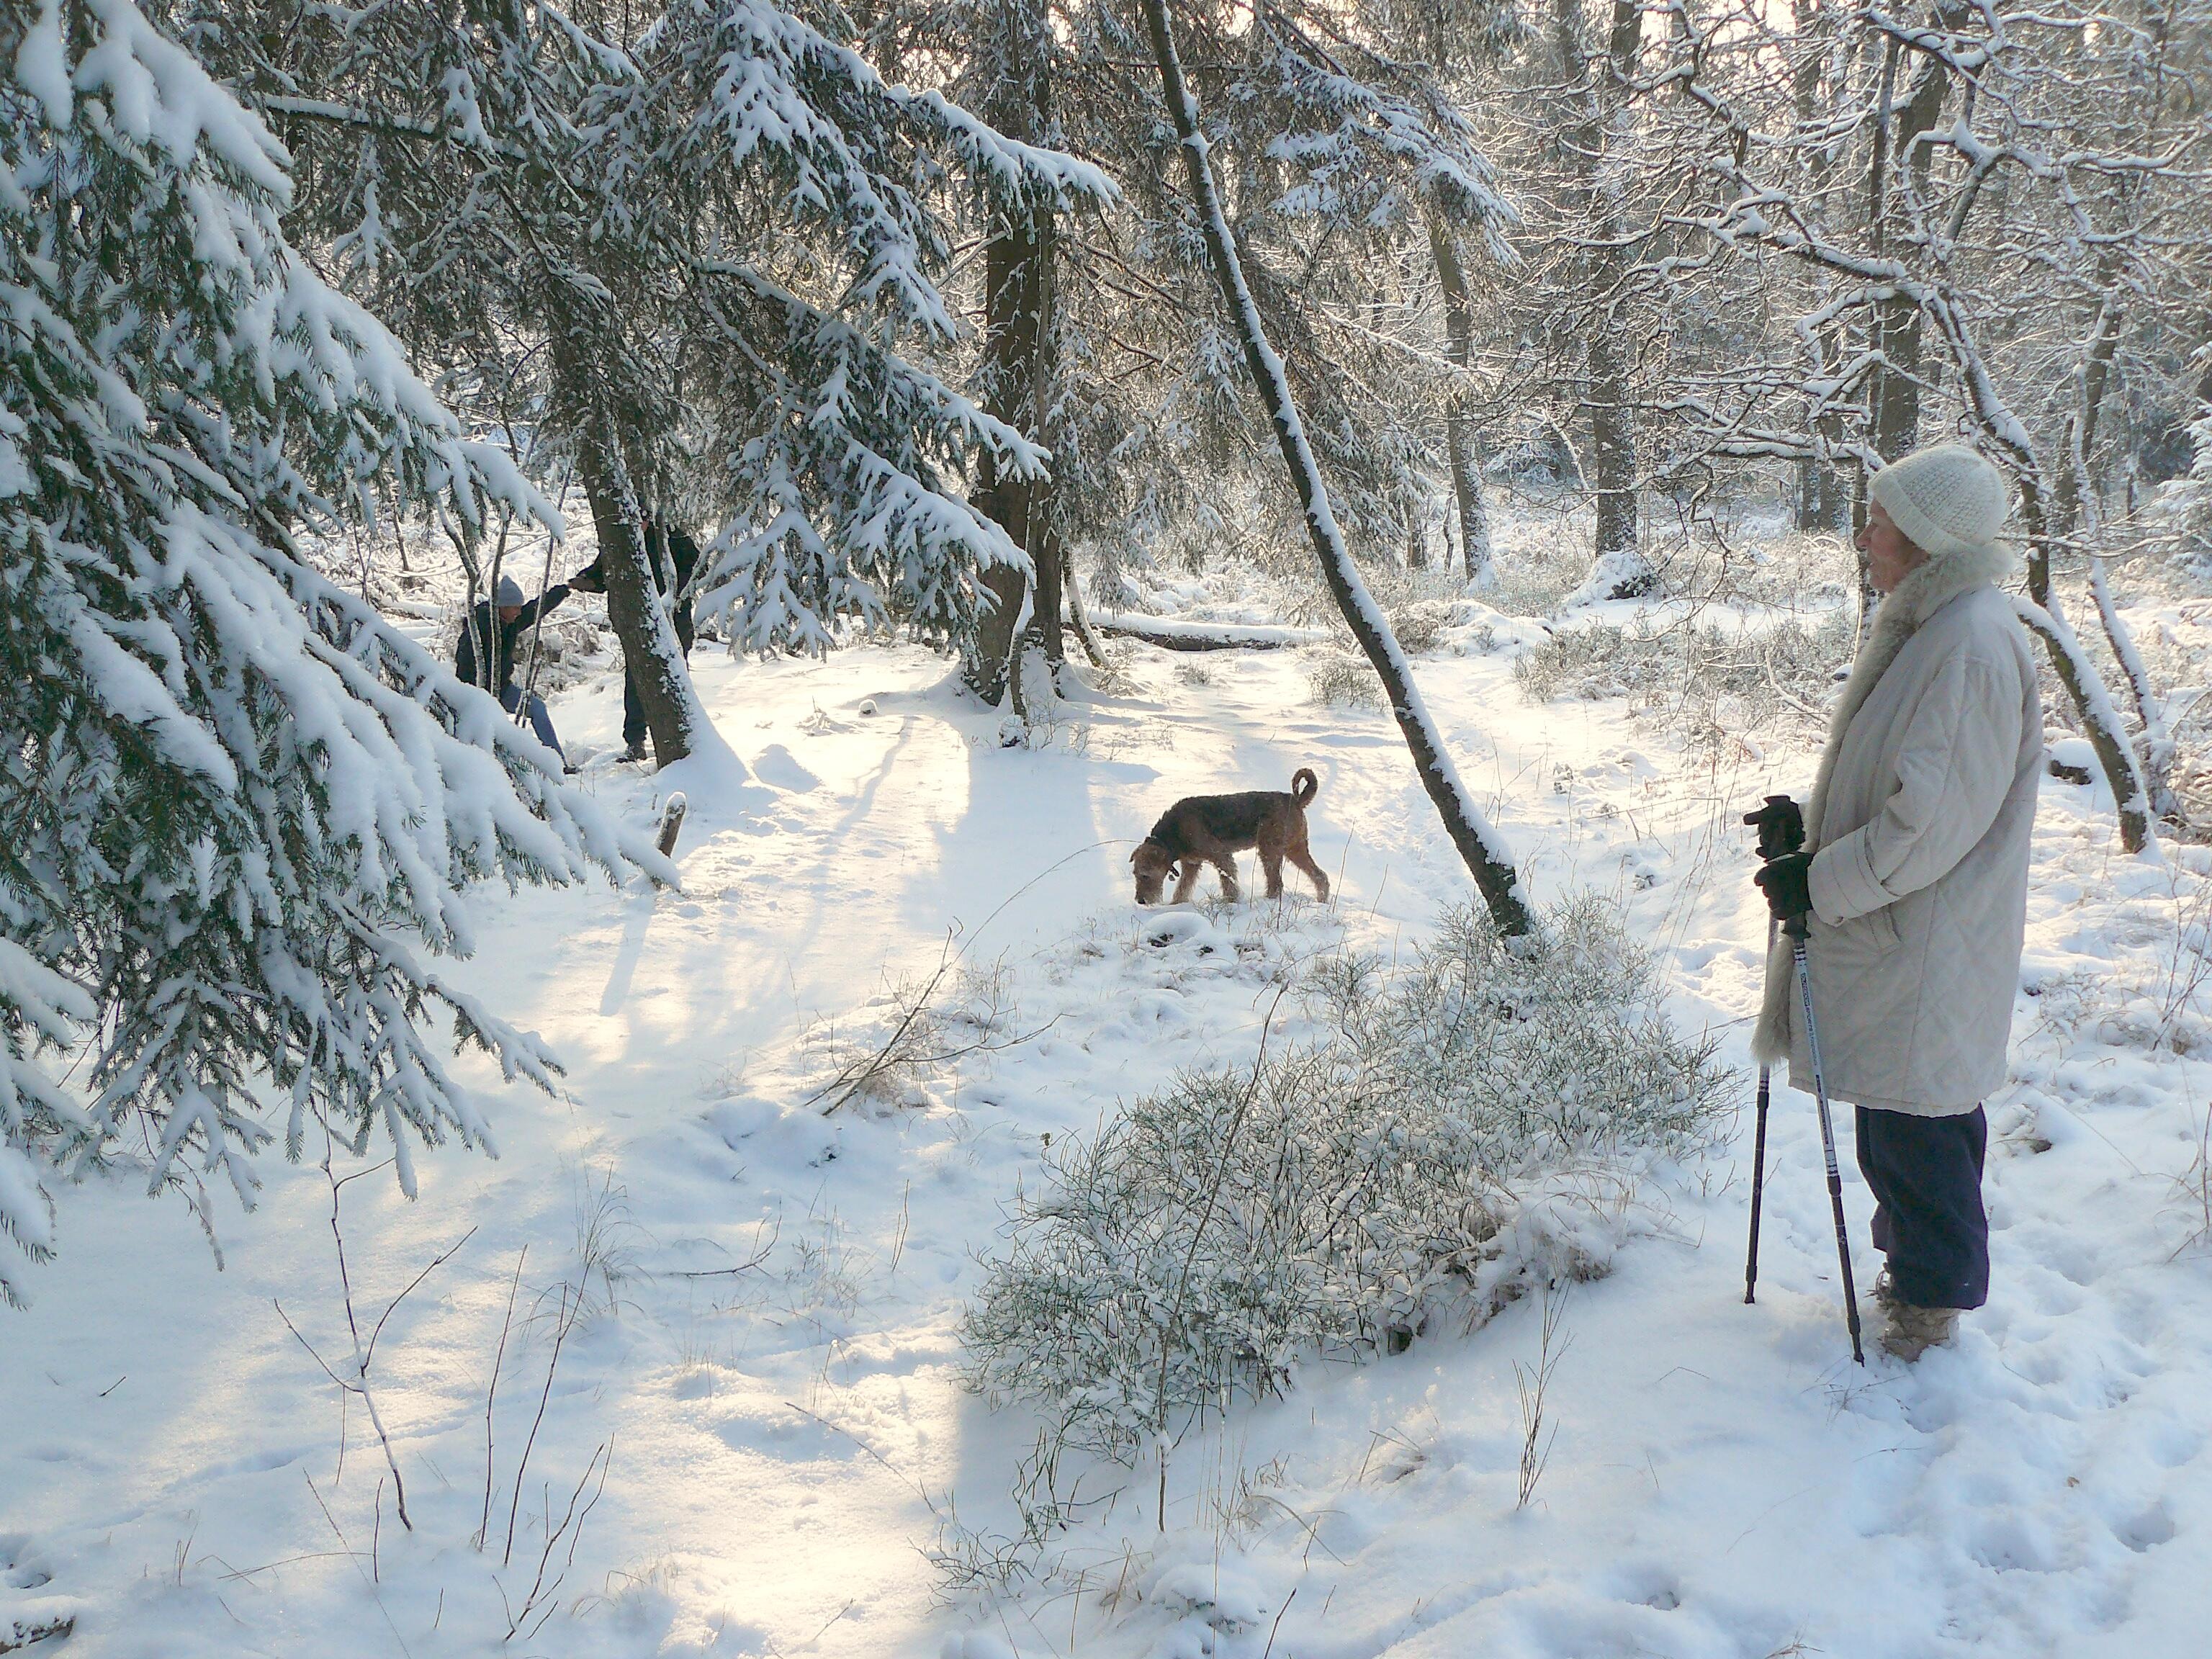
tree, nature, forest, snow, cold, winter, woman, hiking, frost, dog, animal, walk, ice, hike, weather, snowy, season, trees, footwear, blizzard, away, winter dream, wintry, tree trunks, winter forest, freezing, forest path, snowed in, snow magic, winter storm